Capital of Indonesia

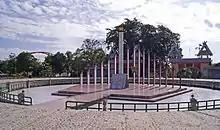
Monument built to inaugurate the groundbreaking of Palangkaraya by President Sukarno, dated 17 July 1957. This monument is colloquially known locally as the "Sukarno Monument".

Two major alternative approaches have been raised over the years: One was to move the national capital altogether by creating an entirely new planned city, similar to the relocation of the Brazilian capital from Rio de Janeiro to the planned city of Brasília in 1960. The other approach was to keep Jakarta as the official capital but to create a separate administrative centre, similar to when Malaysia moved its federal administrative centre to Putrajaya. Suggested locations for the first proposal include: